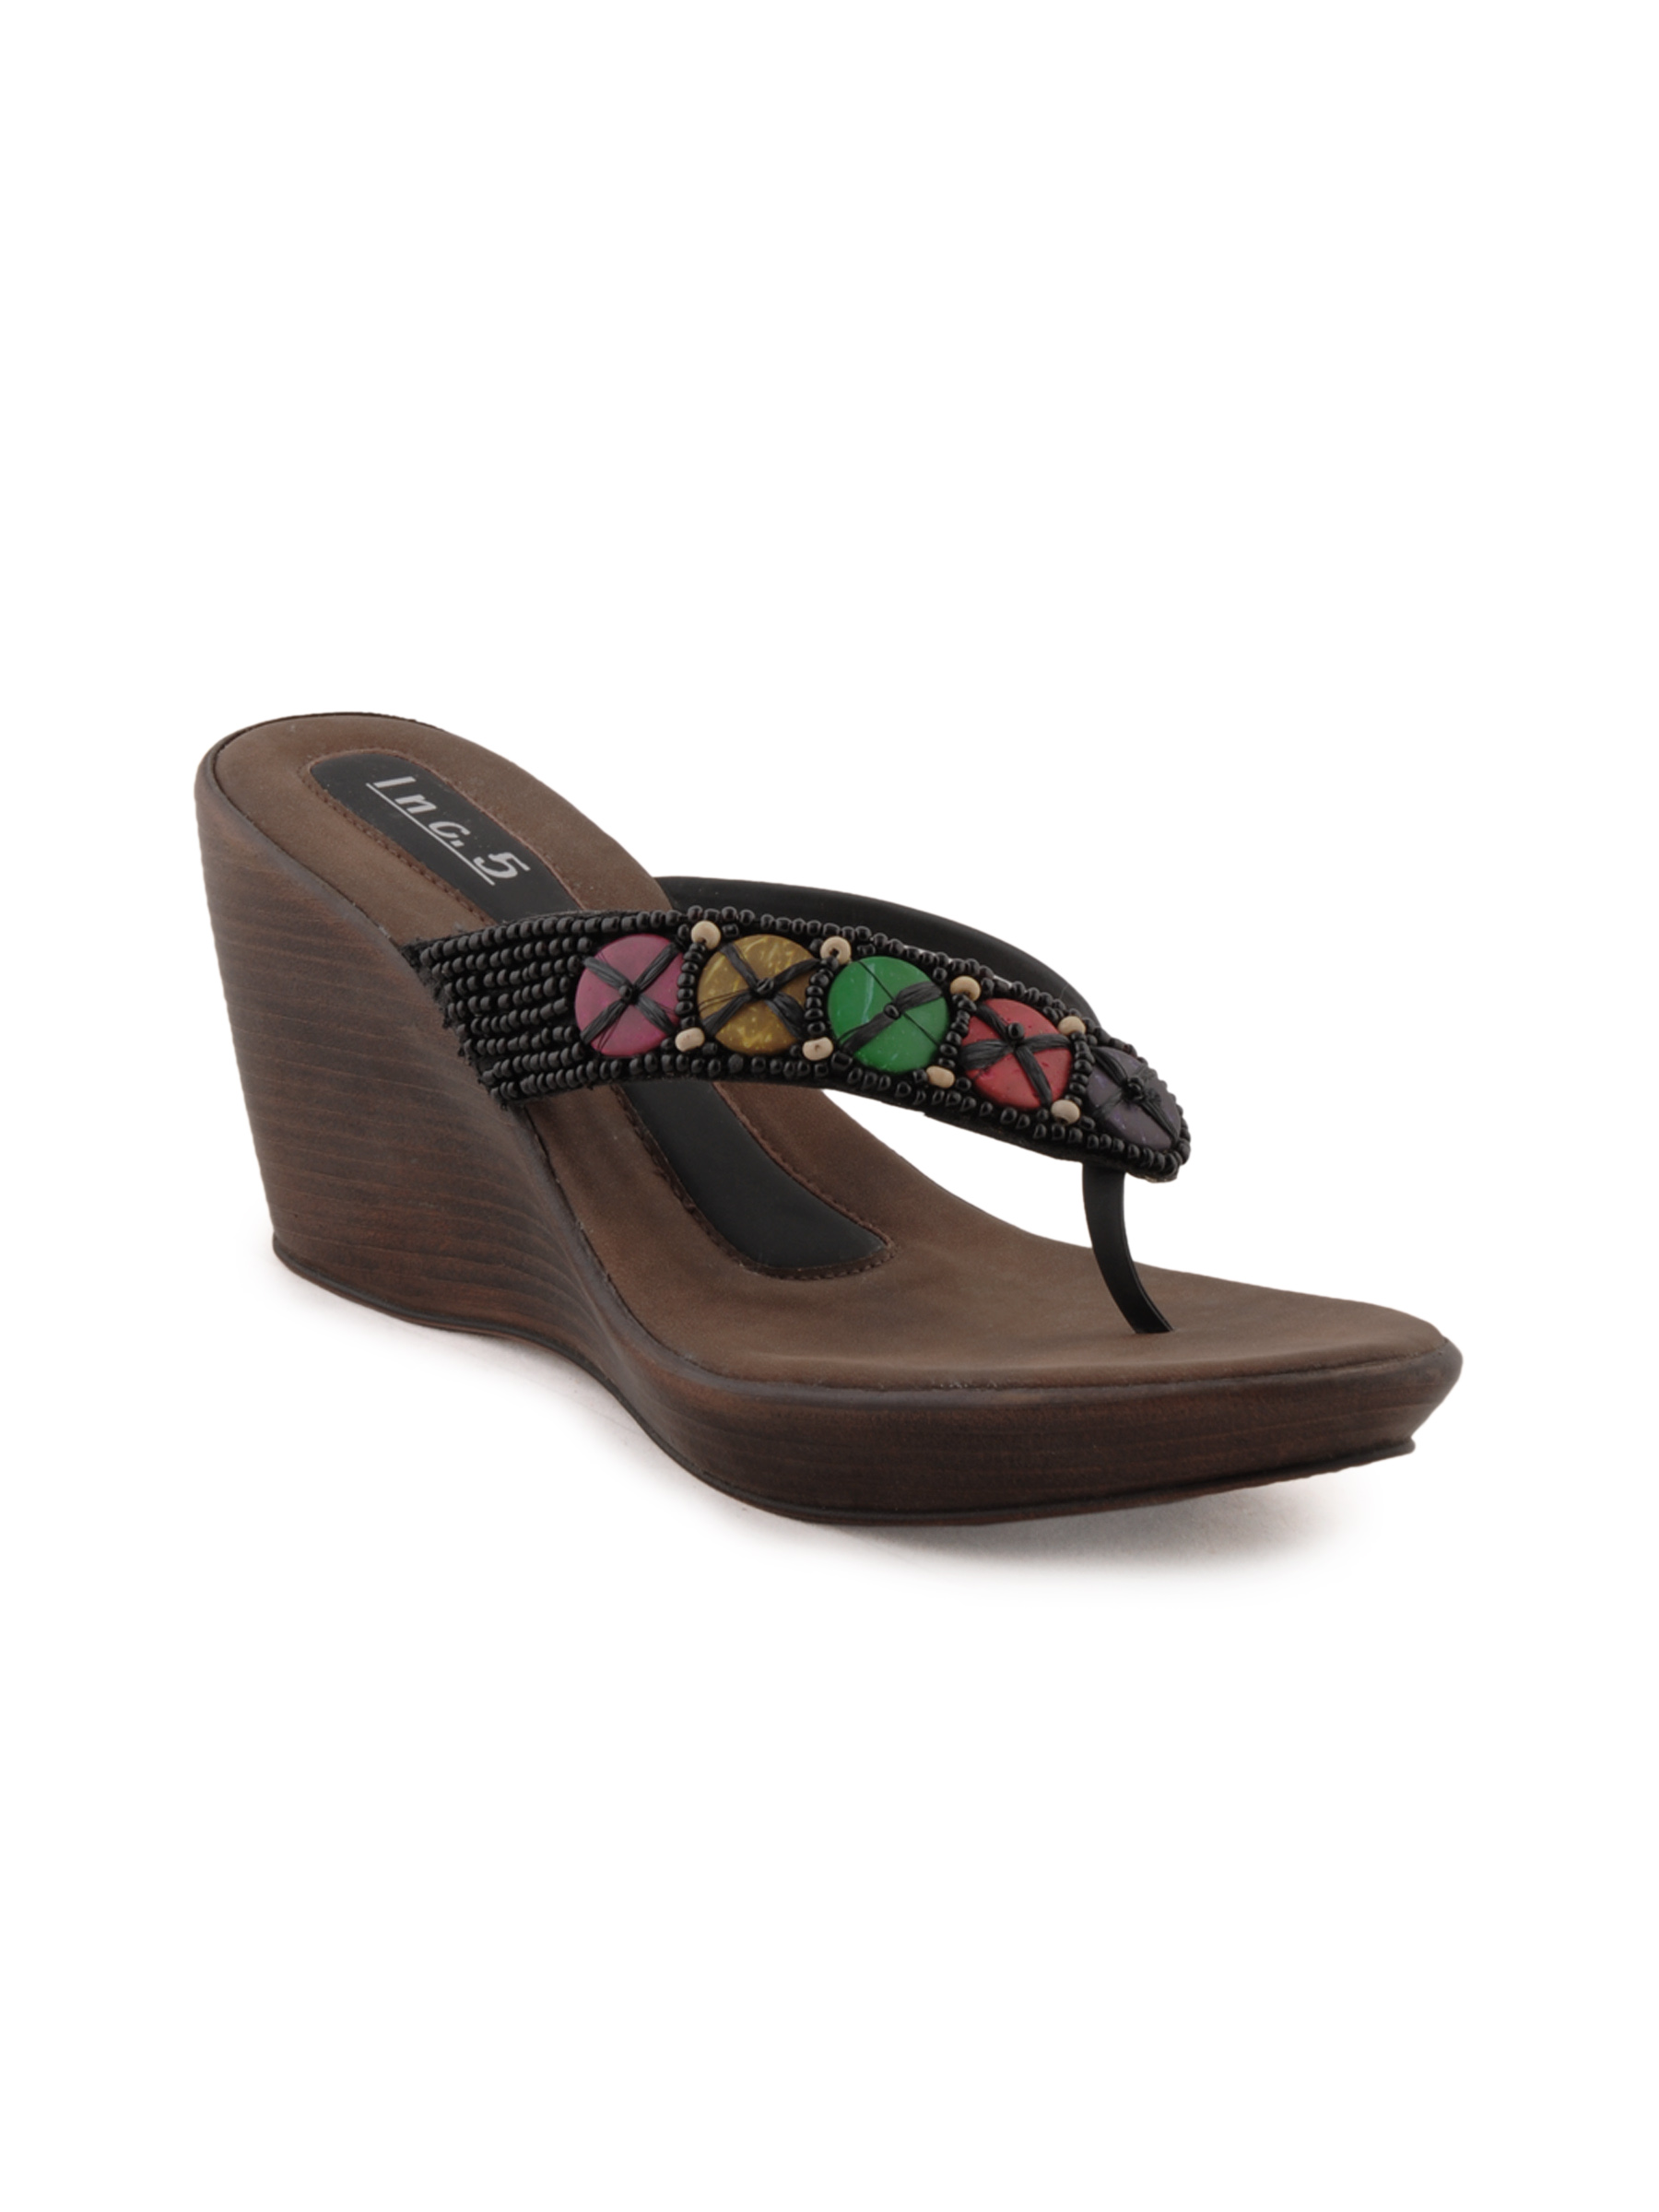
Inc 5 Women Casual Black Wedges
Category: Footwear / Shoes / Heels
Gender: Women
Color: Black
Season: Winter 2012
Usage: Casual